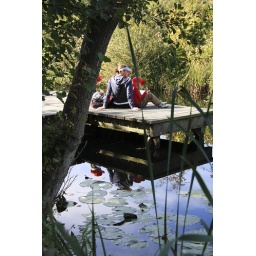
Boy with red had reflecting in water at Cockshoot Broad